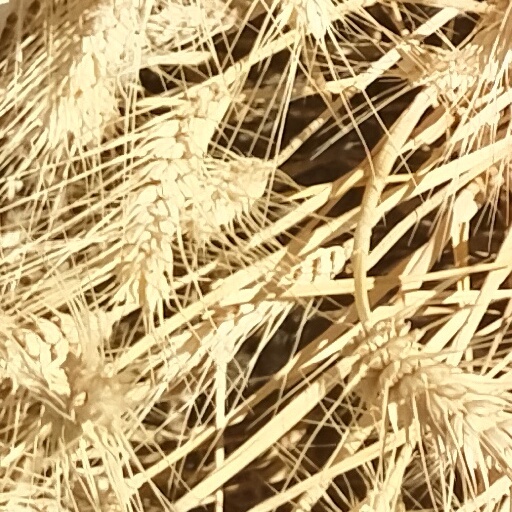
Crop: wheat